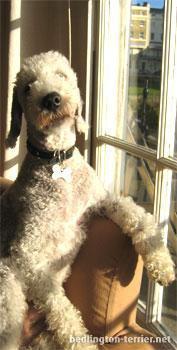
Bedlington_terrier